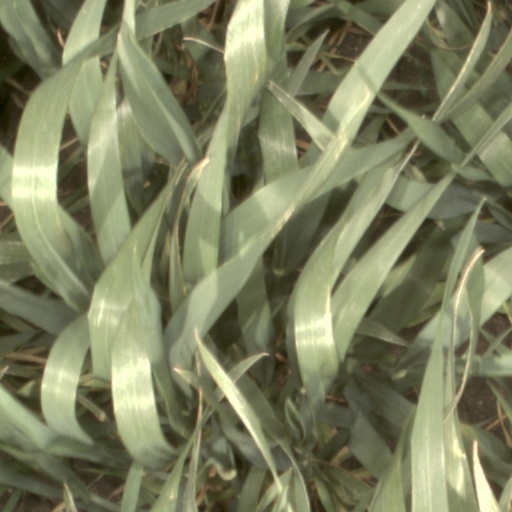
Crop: wheat